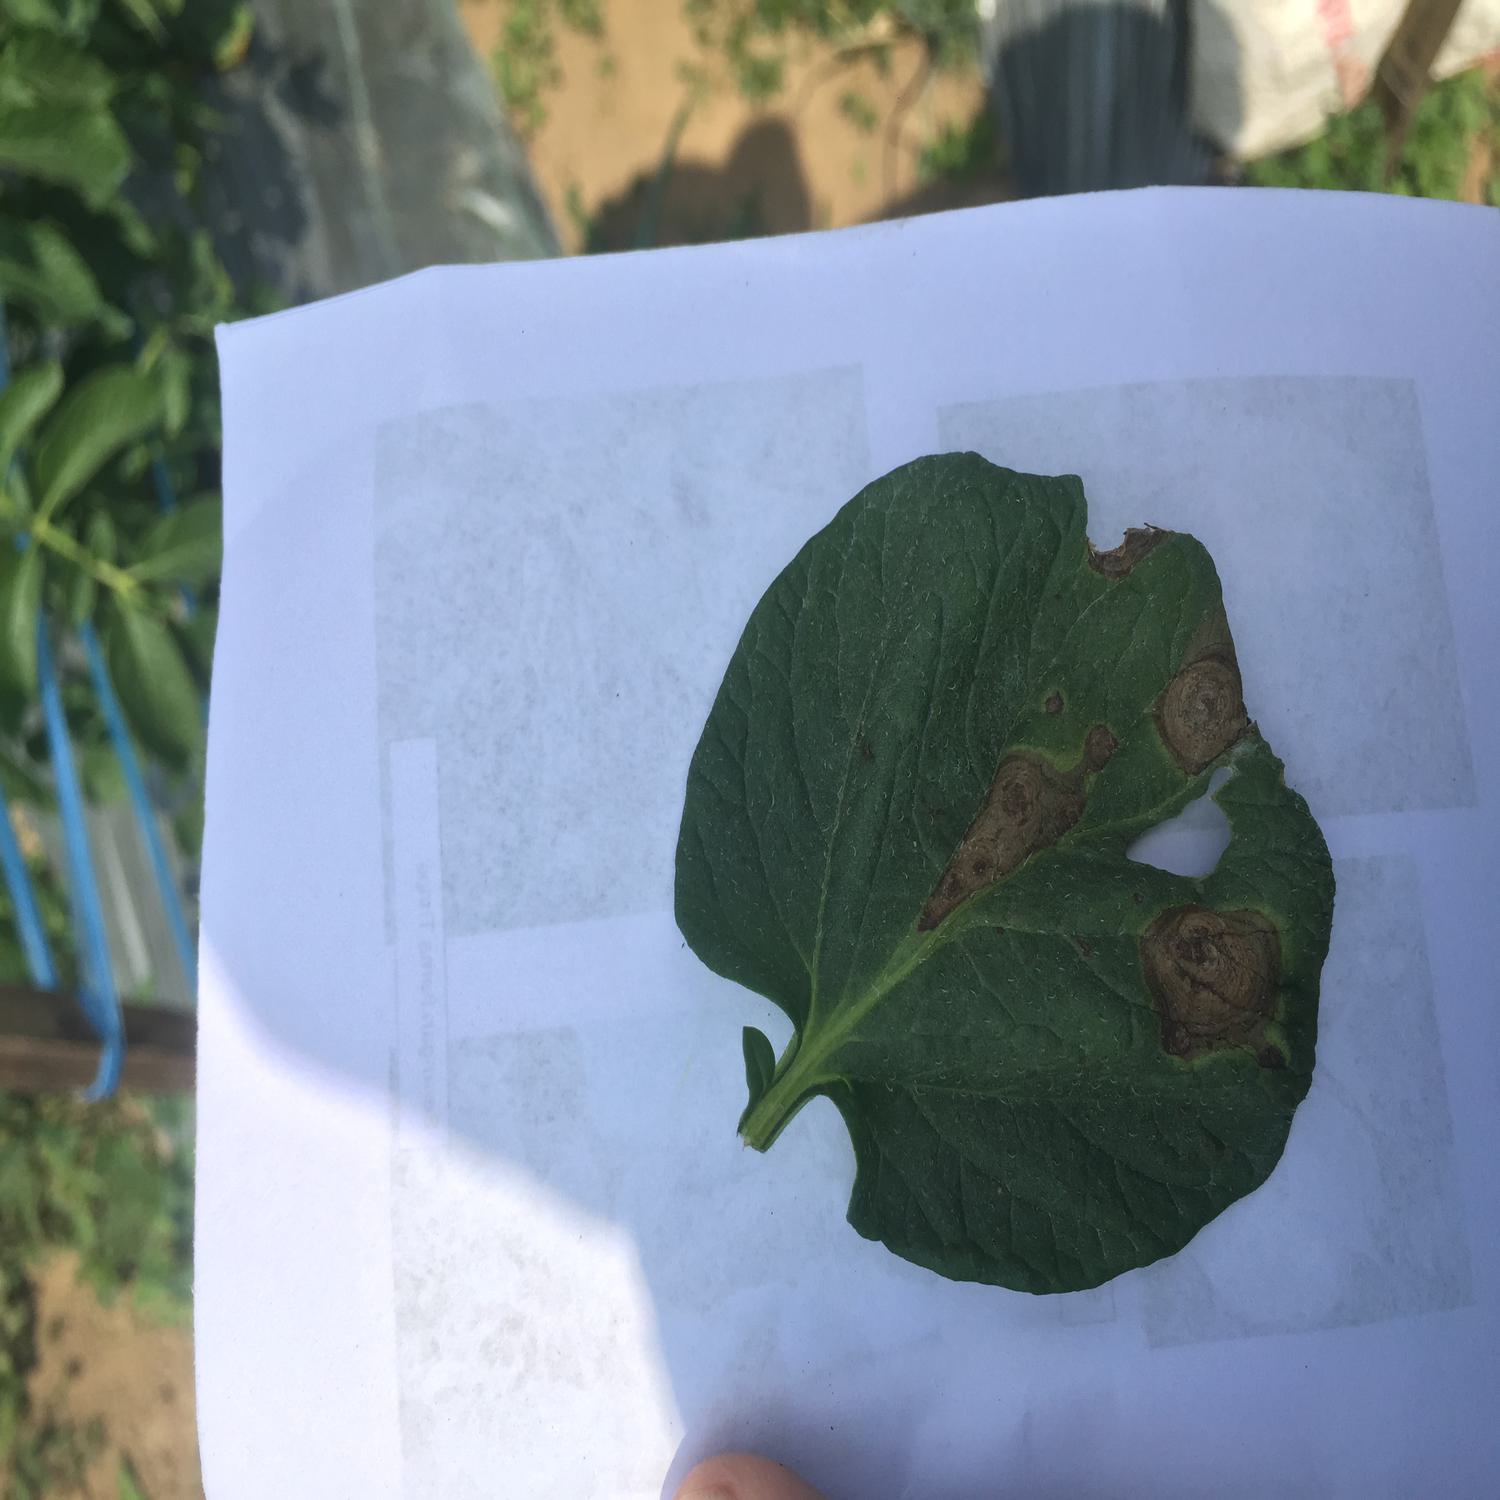
Label: Fungi